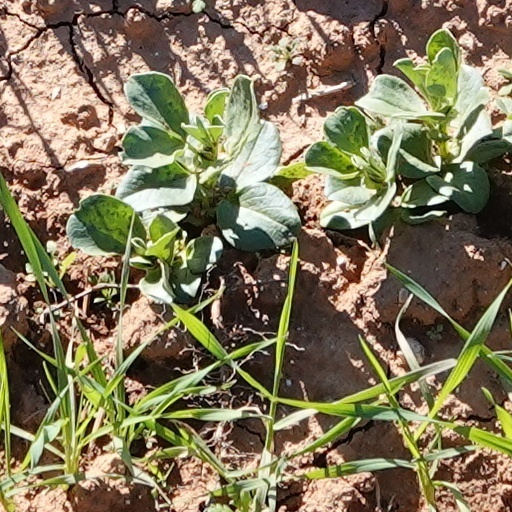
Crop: wheat